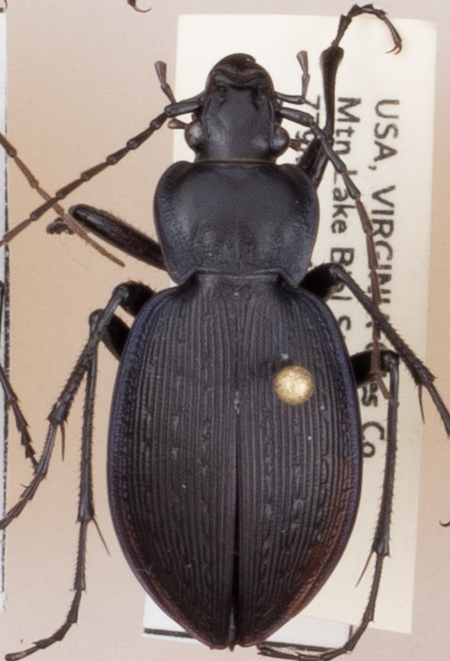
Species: Carabus goryi
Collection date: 2018-08-14
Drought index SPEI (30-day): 1.962
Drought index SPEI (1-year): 0.47
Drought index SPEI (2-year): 0.694